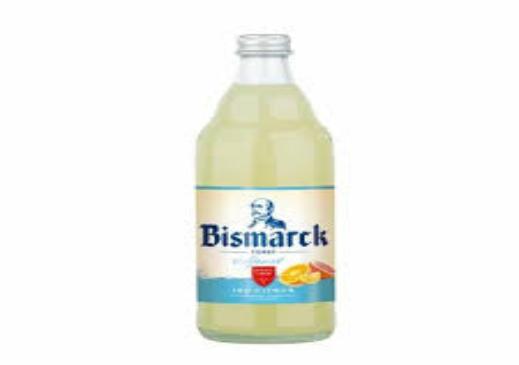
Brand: Furst Bismarck
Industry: Food